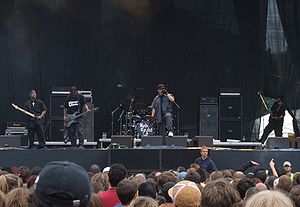
Body Count
12. august 2006
Body Count er et Amerikansk rap-metal-band fra Los Angeles, Californien. Bandet blev dannet i 1990 af forsanger Ice-T og guitaristen Ernie C, og deres debutalbum Body Count fik stor opmærksomhed især på grund af det kontroversielle nummer "Cop Killer". Bandet har i alt udgivet seks albums.